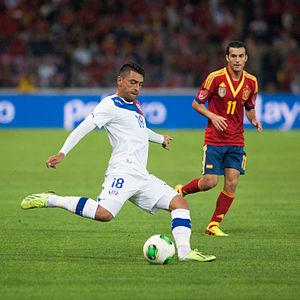
Espagne - Chili, 10 septembre 2013.